Science and invention in Birmingham

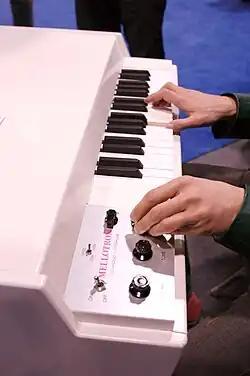
The Birmingham-made Mellotron has played a vital part in popular music since the 1960s, being used by artists such as The Beatles, The Rolling Stones and Led Zeppelin.

1928: The George Tucker Eyelet company, of Birmingham, England, produced a type of "cup" rivet. This is later developed as the "POP rivet".